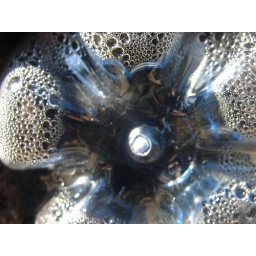
A soda bottle stuck in a tressle bridge